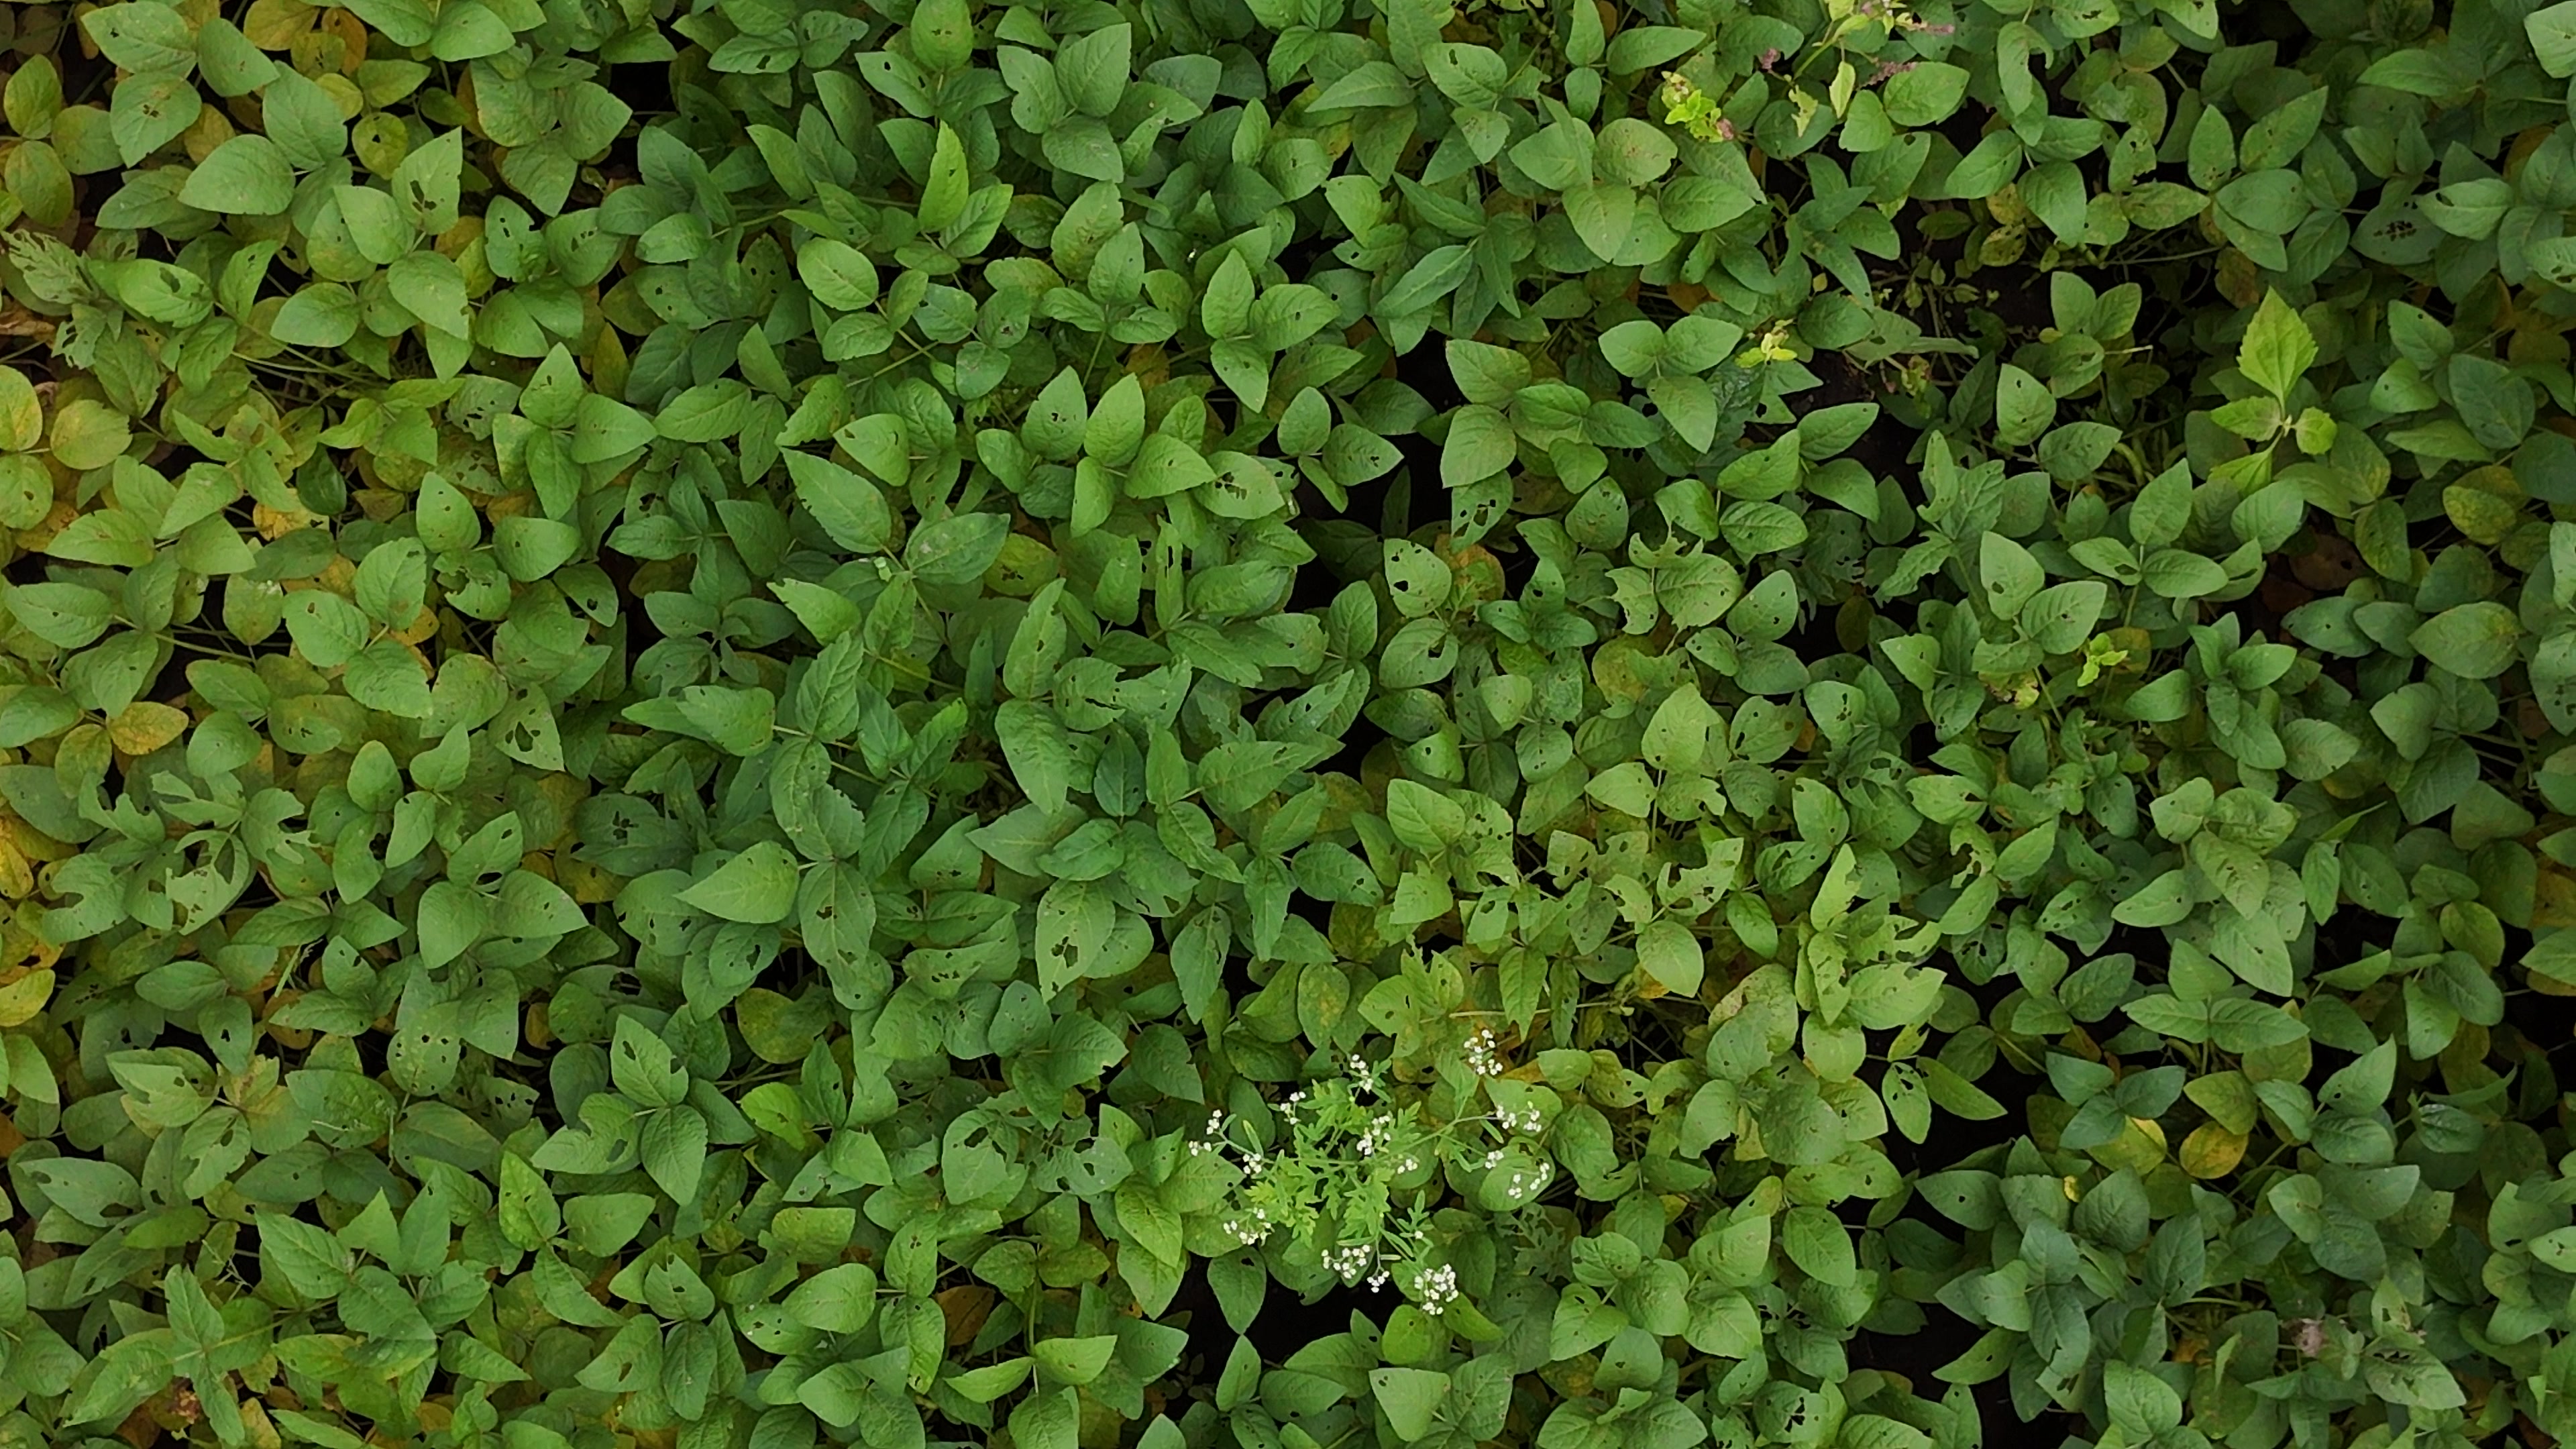
Label: Mosaic